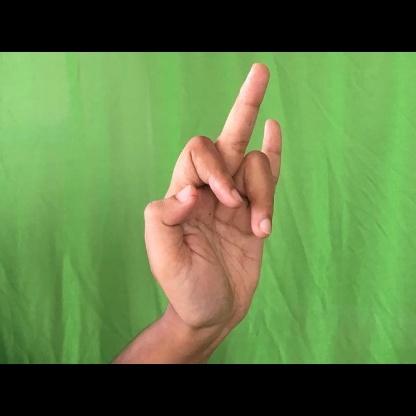
Mudra: Shukatundam